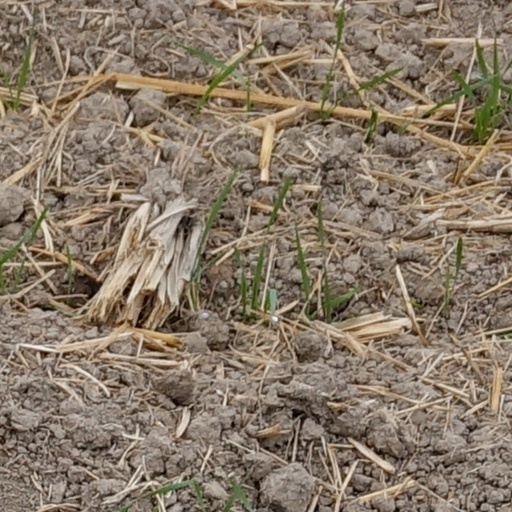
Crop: wheat